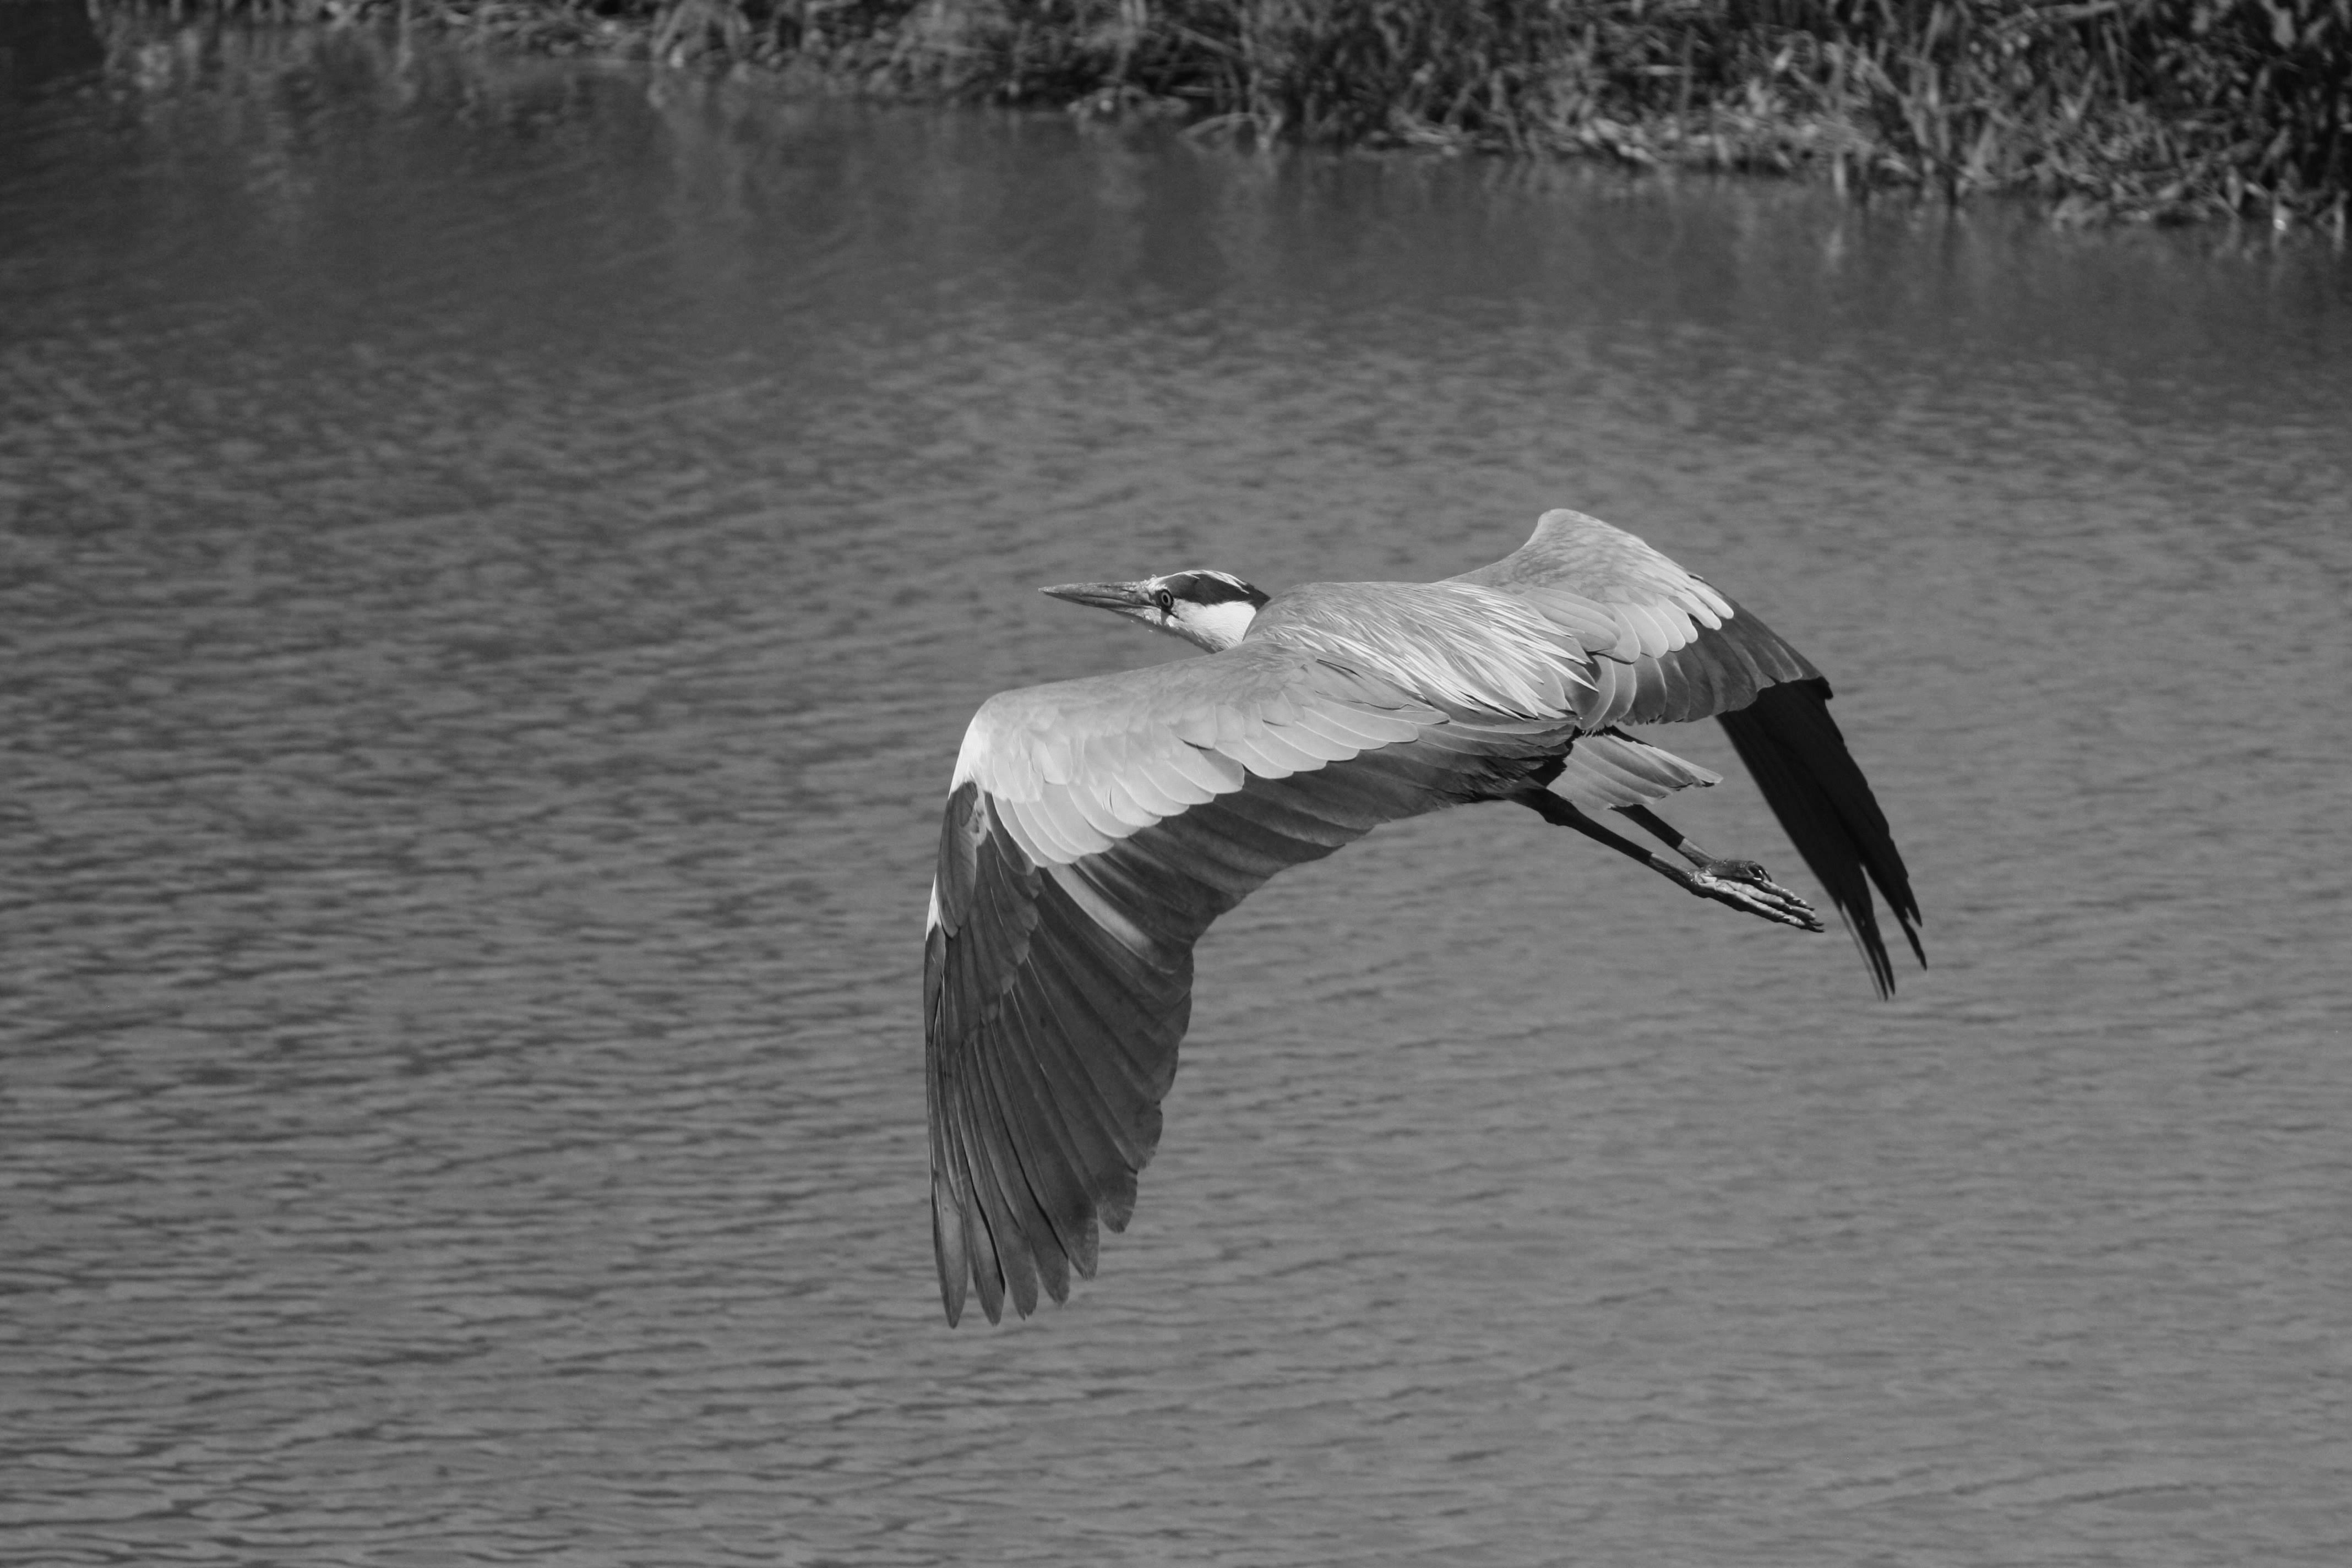
A Bird Flies Over Water
The photo shows a grey bird flies over water. The water is calm, and there are some plants. The photo is black and white.
This is a medium shot showing the bird flying above the water. The setting is outdoors. The atmosphere is peaceful. The image is in black and white. The feeling is natural and free.
Labels: Animal, Bird, Flying, Beak, Waterfowl, Egret, Heron, Stork, Water, Anhinga, Crane Bird, Grass, Plants